Nine Stones, Winterbourne Abbas

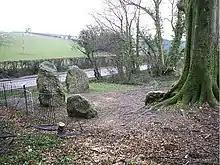
The circle during clearances, 2007

The Nine Stones circle has been described by Gale as "probably the most well documented of all those surviving in the county". It measures in diameter, as measured from a north-to-south direction. The stones are of sarsen or conglomerate. A gap between two stones on the side of the circle adjacent to the road may suggest that there was once a tenth stone in the monument. Given its dimensions, the circle could only accommodate a small number of individuals assembling within it.